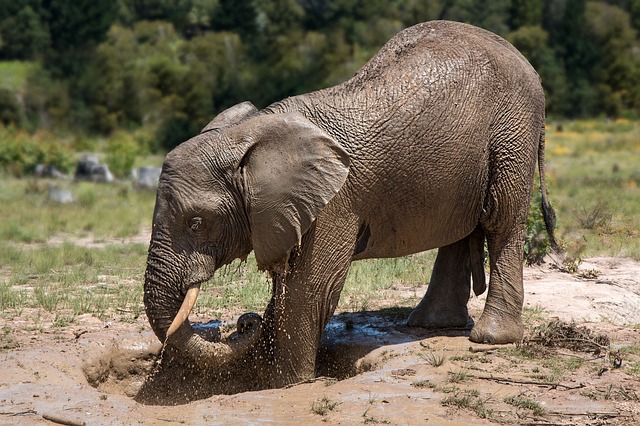
Label: elephant